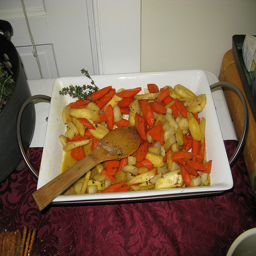
A white bowl is filled with carrots and potatoes.
some carrots and other foods in a white tray
A full platter of sauteed carrots and parsnips will please the guests.
The square plate is full of colorful food.
A dish of vegetables, onions, carrots, and sauce are on the table.